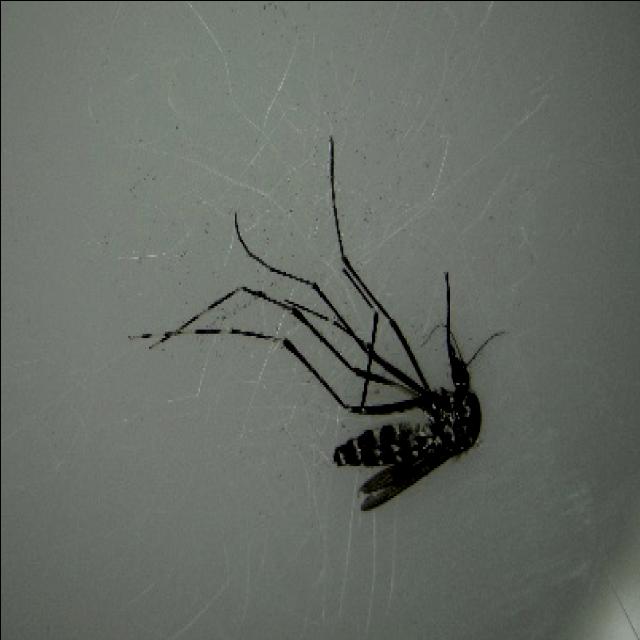
Species: aedes_albopictus